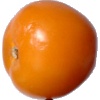
Label: Tomato Yellow 1